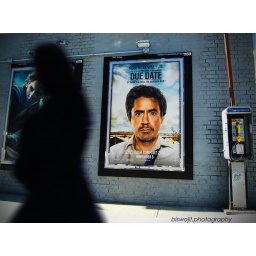
A lady passes by on a nyc street. The wall ads and public telephone looks on...